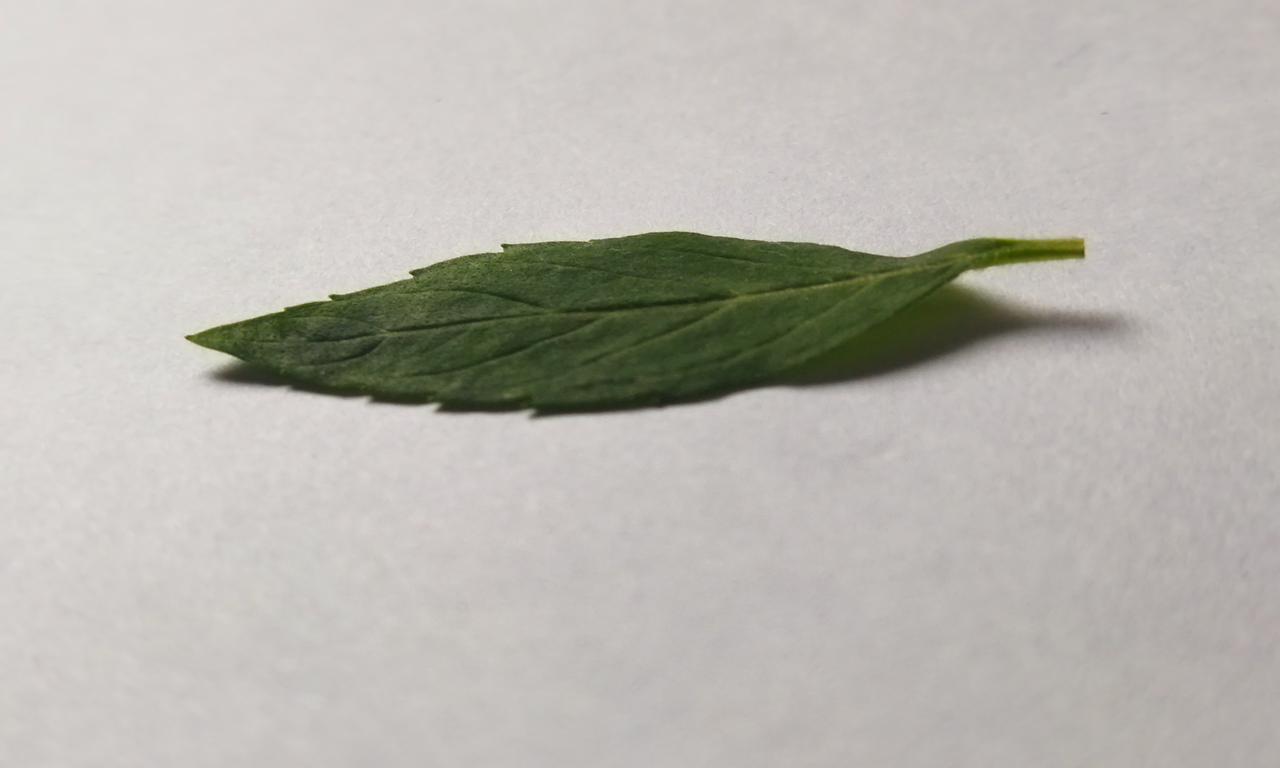
Label: Fresh